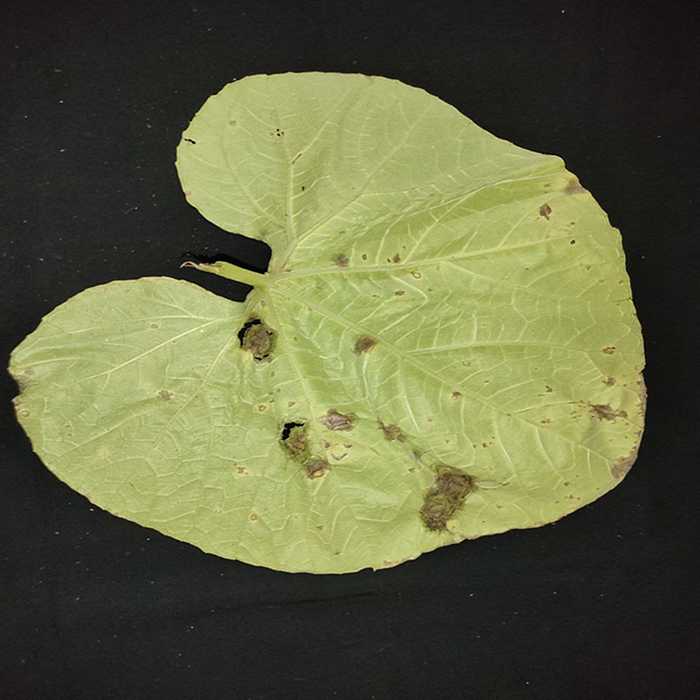
Plant: Bottle gourd
Label: Downey mildew